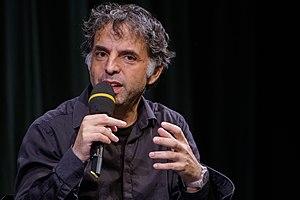
L'Agent immobilier est une mini-série franco-belge en quatre parties de 45 minutes réalisée par les auteurs et réalisateurs israéliens Etgar Keret et Shira Geffen. Elle est diffusée le 1ᵉʳ mai 2020 sur Be Séries et le 7 mai 2020 sur la chaîne Arte.